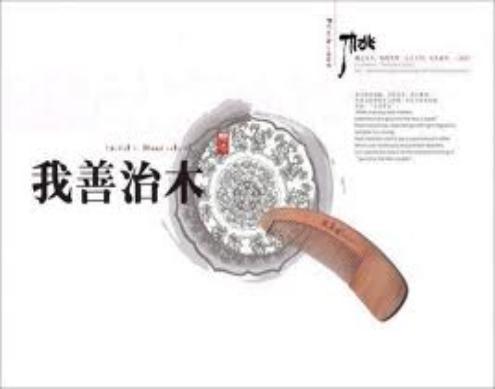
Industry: Necessities